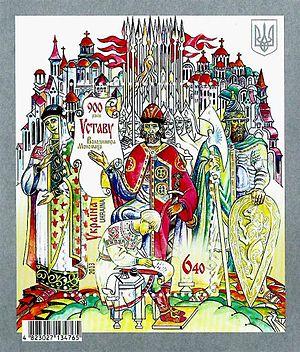
Timbre ukrainien commémoratif du 900e anniversaire de l'accession de Volodimir (Vladimir) Monomakh au trône de la Rus' de Kiev
Vladimir Vsevolodovitch, plus connu sous le nom de Vladimir II Monomaque, est un grand-prince du Rus' de Kiev de la dynastie des Riourikides, qui régna de 1113 à 1125.